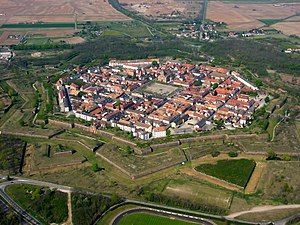
Bymur / Galleri
En bymur er en befæstning for at beskytte en by eller anden tættere bosættelse imod en mulig angriber. I oldtiden og frem til tidlig moderne tid har de været benyttet til at omgive og forsvare bebyggelser af uens størrelse. Ud over deres forsvar, havde mange mure også en vigtig symbolsk betydning — de repræsenterede også status og uafhængighed for de samfund, som de omga.